Champel

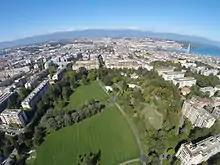
Parc Bertrand

Champel is close to Florissant, bordered by the neighborhood of Eaux-Vives to the north, the municipality of Veyrier to the east, the municipality of Carouge to the south and the city center to the west, occupying an area of approximately .